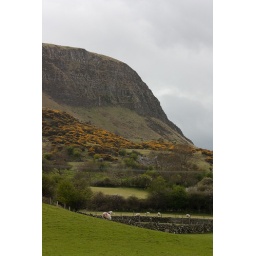
Those mountain sheep sure work in tough conditions!. Taken on the causeway coastal route in antrim.